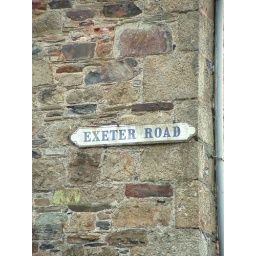
Tin plated street sign in Exeter Road once the A38 passing through the town until the relief road was opened in 1994.